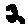
Label: 2